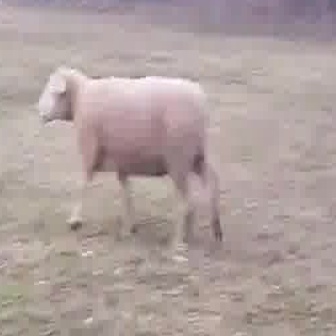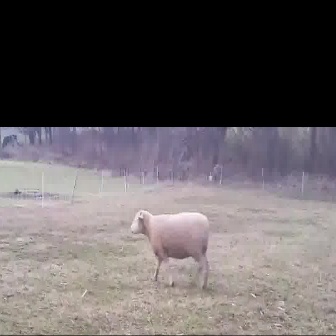
  Please identify the target specified by the bounding box [34,61,223,250] in the first image and locate it in the second image. Return the coordinates in [x_min,y_min,x_max,y_max] format.
Answer: [130,208,210,288]